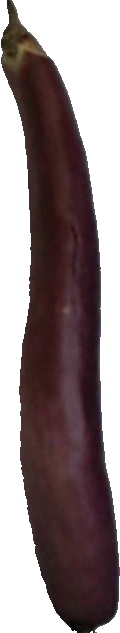
Label: eggplant_long_1